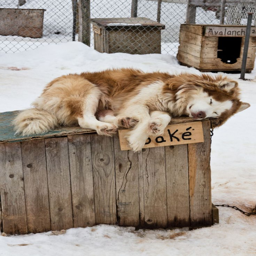
a dog sleeping on the roof of its dog house .